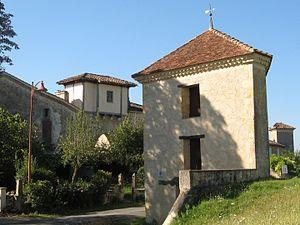
Pigeonnier-octroi de Maignaut-Tauzia
Cet article recense les monuments historiques du Gers, en France.
Maignaut-Tauzia est une commune française située dans le département du Gers en région Occitanie.